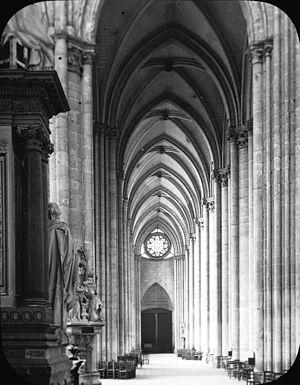
Un triangle de Reuleaux est une courbe de largeur constante, c'est-à-dire une courbe dont tous les diamètres ont la même longueur. Dans ce cas un diamètre correspond au segment formé par un sommet et n'importe quel point du côté opposé. Cette courbe tient son nom de l'ingénieur allemand Franz Reuleaux, qui fut au XIXᵉ siècle un pionnier du génie mécanique.